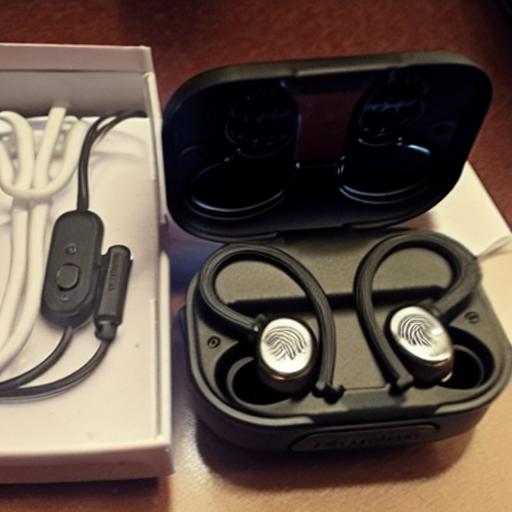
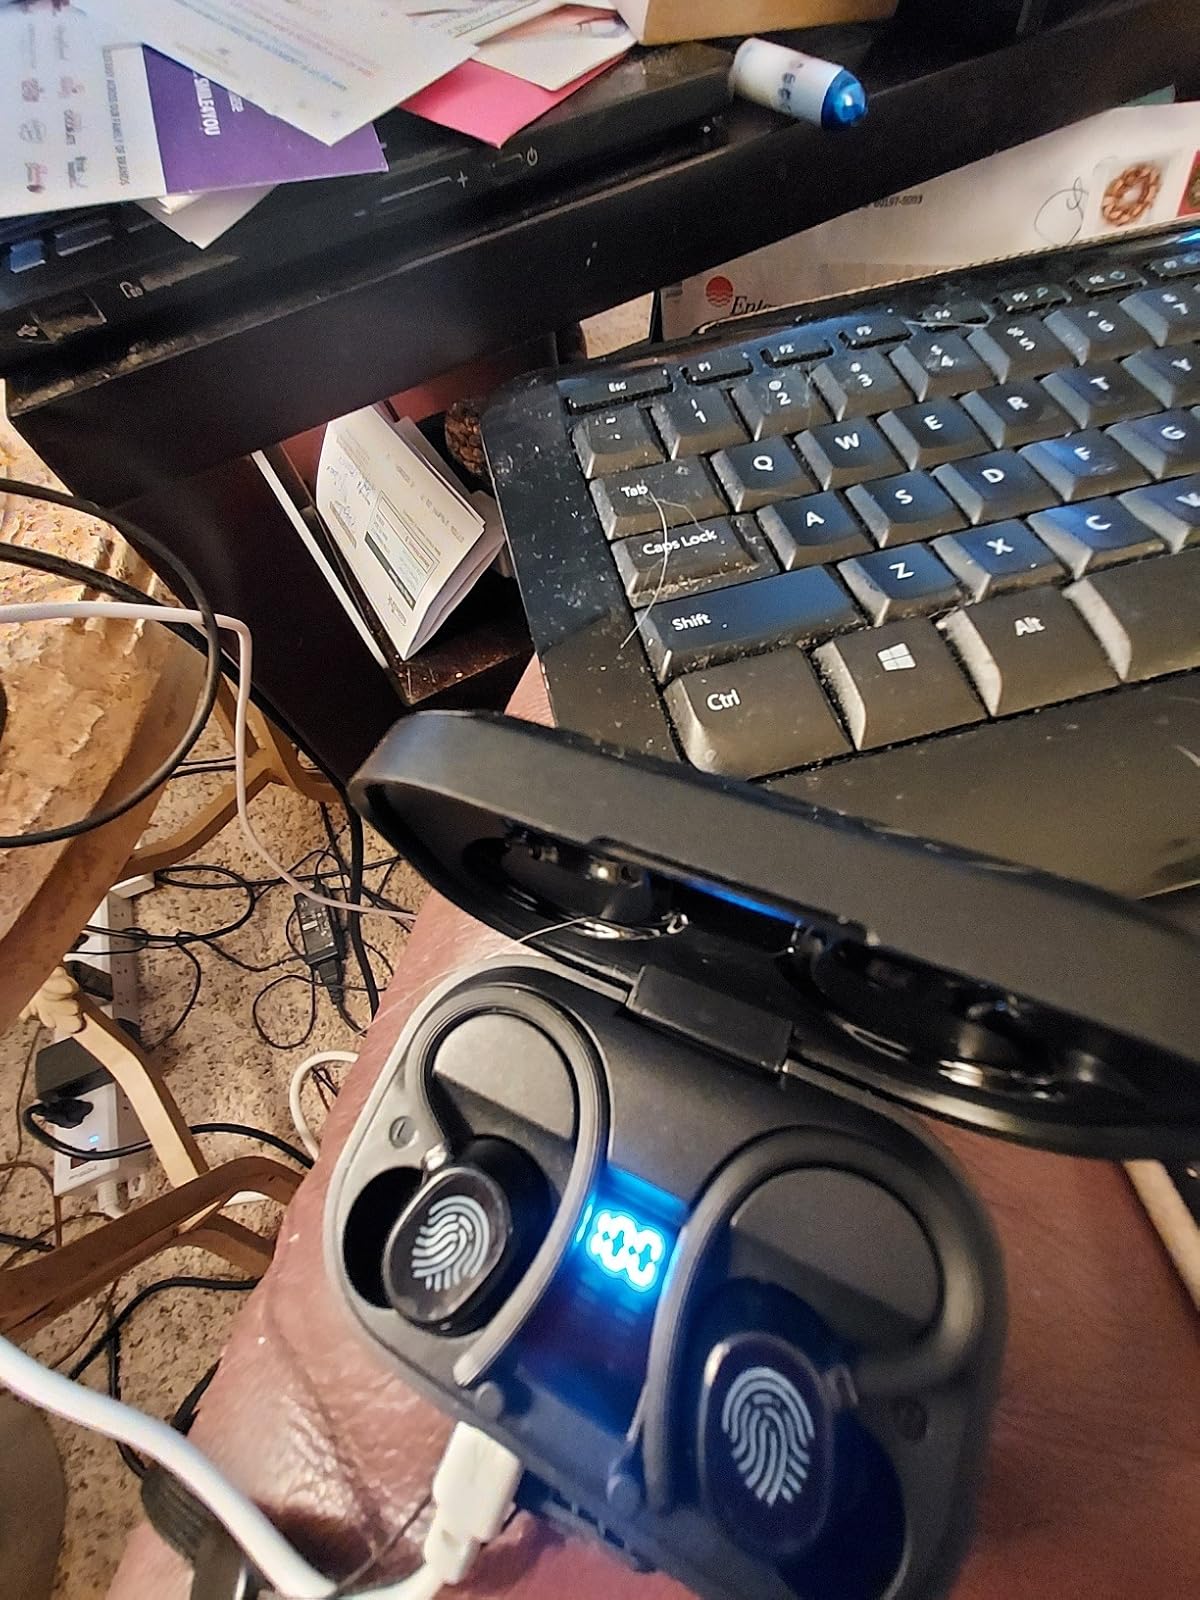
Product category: earbuds
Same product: no